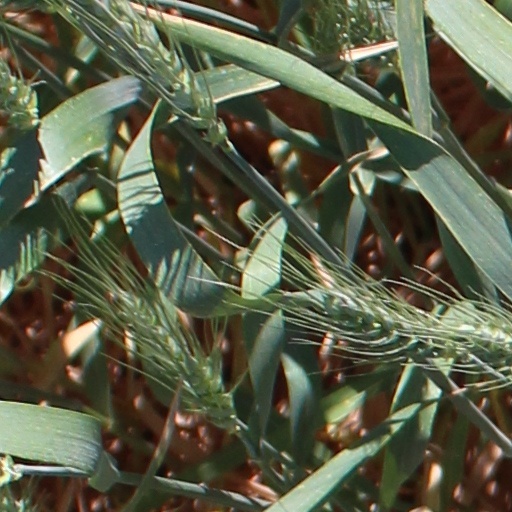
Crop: wheat